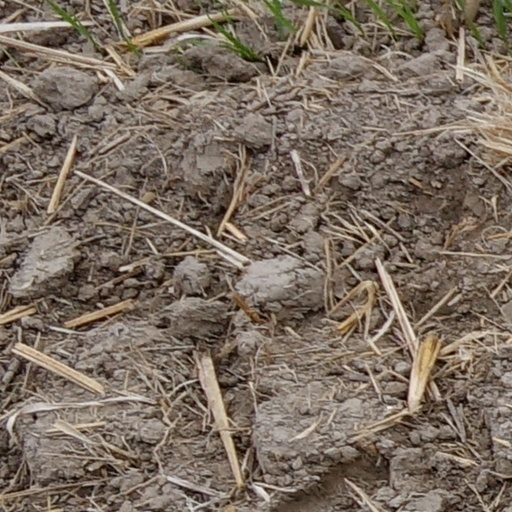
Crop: wheat